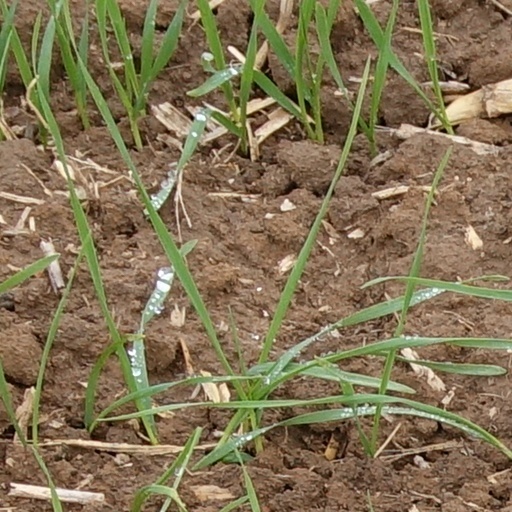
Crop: wheat